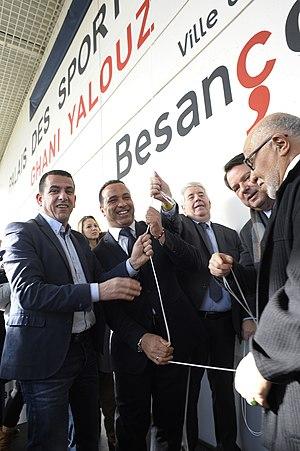
Dévoilement du nouveau nom du Palais des Sports de Besançon
Le palais des sports Ghani-Yalouz, abrégé localement en « le Palais des Sports », est une salle multisport située à Besançon, dans le quartier de Montrapon, à proximité du stade Léo-Lagrange.
Abdelghani Yalouz dit Ghani Yalouz, né le 28 décembre 1967 à Casablanca, au Maroc, est un lutteur français champion de lutte gréco-romaine, vice-champion olympique à Atlanta en 1996, devenu directeur des équipes de France de lutte, puis directeur technique national, avant d'occuper le même poste auprès de la Fédération française d'athlétisme. En 2017, il devient le directeur général de l'INSEP. Il est le lutteur français le plus médaillé au niveau international.